History of the west coast of North America

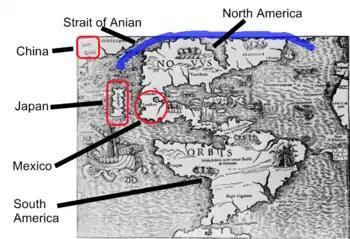
Map of the New World published in 1540, showing Japan and China very near North America, and Strait of Anián.

The commonly held belief at the time was that the west coast of North America was in modest sailing distance of Asia to the west, or the two might actually physically connect. To the north was imagined a narrow Northwest Passage, known as the Strait of Anián, which some believed reached the Pacific Ocean at 42° north latitude (the latitude of today's border between Oregon and California) and connected to the Atlantic Ocean at the Gulf of St. Lawrence. Confirmation of the land connection, and discovery of this Strait of Anián, were key elements in Spain's efforts to establish direct trade routes with China and other countries in Asia. See Early knowledge of the Pacific Northwest.